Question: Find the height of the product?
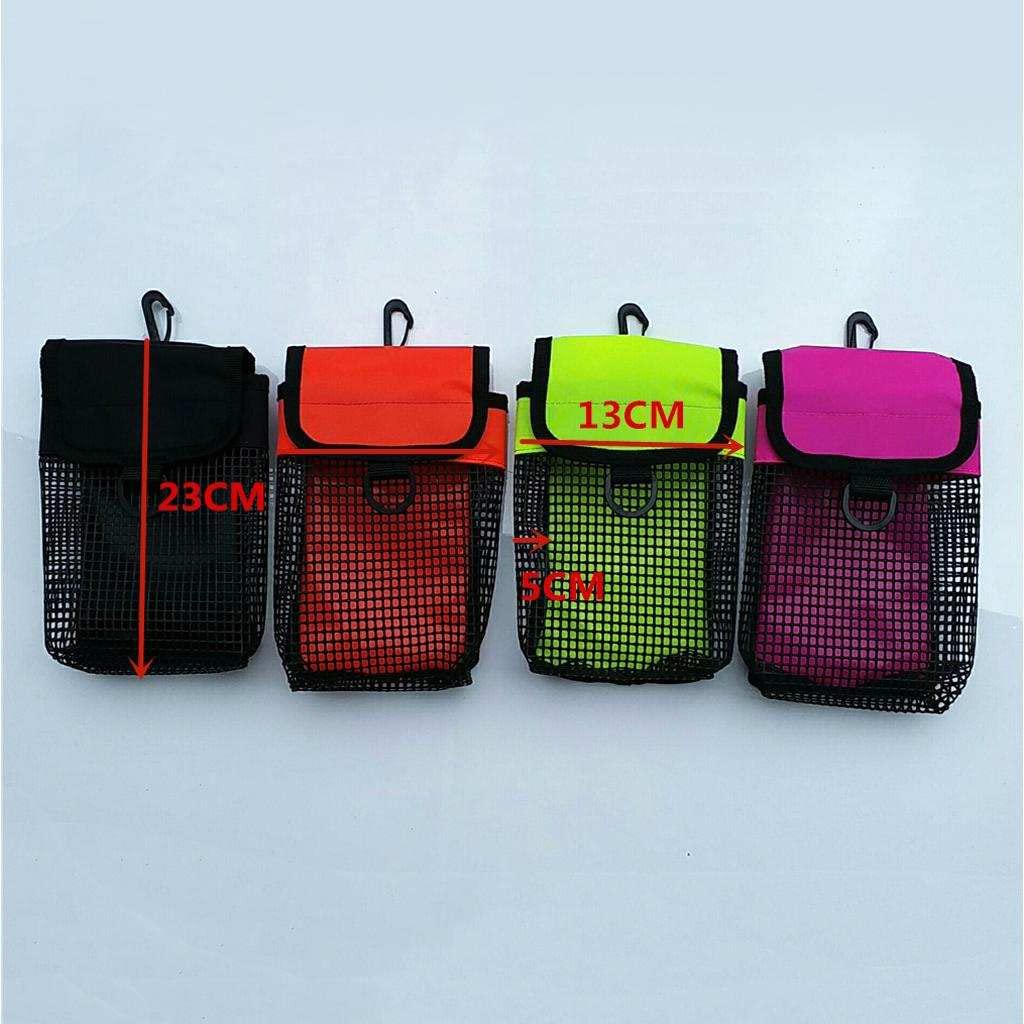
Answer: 23.0 centimetre